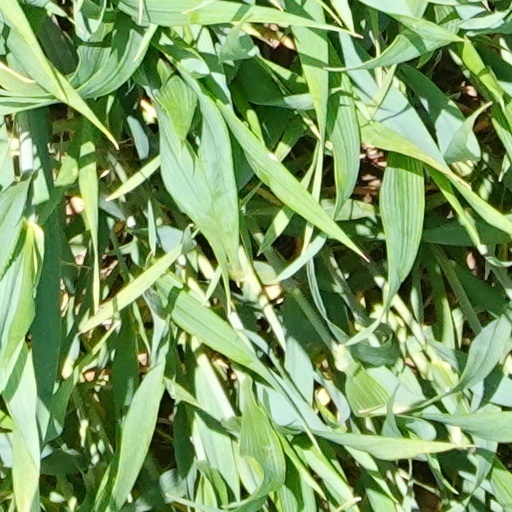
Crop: wheat